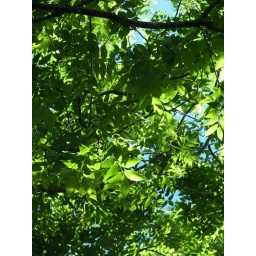
I layed down on the top of an old truck topper that my dad has under his trees on his ranch.